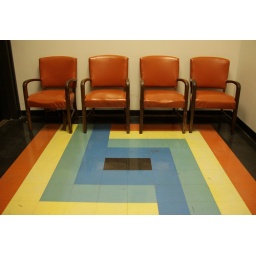
inside the theater building @ CSULB.. oddly colorful in a 1970's way